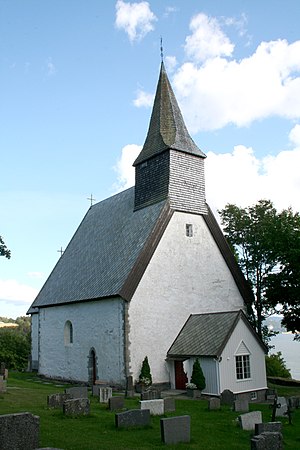
Byneset Kirke
Byneset kirke
Byneset kirke er en middelalderkirke i stin på Byneset i Trondheim, Norge. Kirken blev viet til helgenen St. Mikael. Man ved ikke nøjagtig hvornår kirken blev indviet, men man går ud i fra at det var i 1180. Mærker fra stenhuggernes arbejde viser, at det er de samme som arbejdede på Nidarosdomen. som opførte Byneset kirke.